Province of Silesia

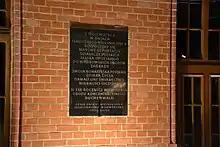
Plaque in Opole commemorating deportations of Poles to concentration camps in 1939

In 1919, a year after the war ended, the parts of Silesia remaining in Weimar Germany were re-organized into the two provinces of Lower Silesia ("Niederschlesien") and Upper Silesia ("Oberschlesien", the former "Regierungsbezirk Oppeln"). After three Silesian Uprisings and the 1921 Upper Silesia plebiscite, the East Upper Silesian part of the province around the industrial city of Katowice was transferred to the Second Polish Republic and incorporated into the Silesian Voivodeship in 1922. In 1920 the Hlučín Region was ceded to Czechoslovakia according to the Treaty of Versailles.